Syringammina

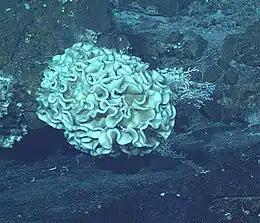
This image by NOAA Office of Ocean Exploration and Research of a deep sea Xenophyophore may be of "Syringammina fragilissima"

Syringammina is a xenophyophore found off the coast of Ireland, near Rockall. It is one of the largest single-celled organisms known, at up to across. It was first described in 1882 by the oceanographer John Murray, after being discovered on an expedition in the ship "Triton" which dredged the deep ocean bed off the west coast of Scotland in an effort to find organisms new to science. It was the first xenophyophore to be described and at first its relationship with other organisms was a mystery, but it is now considered to be a member of the Foraminifera.